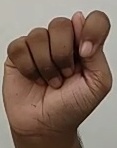
ASL sign: T